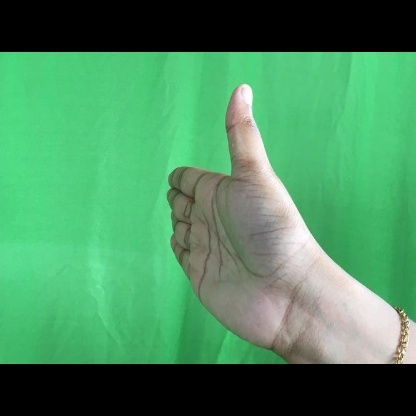
Mudra: Ardhachandran